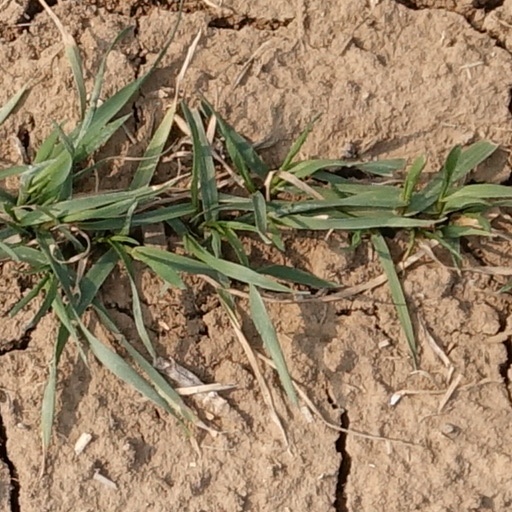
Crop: wheat